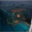
Label: lobster